Itingen railway station

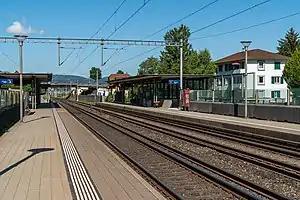
The station in 2019

Itingen railway station is a railway station in the municipality of Itingen, in the Swiss canton of Basel-Landschaft. It is an intermediate stop on the standard gauge Hauenstein line of Swiss Federal Railways.